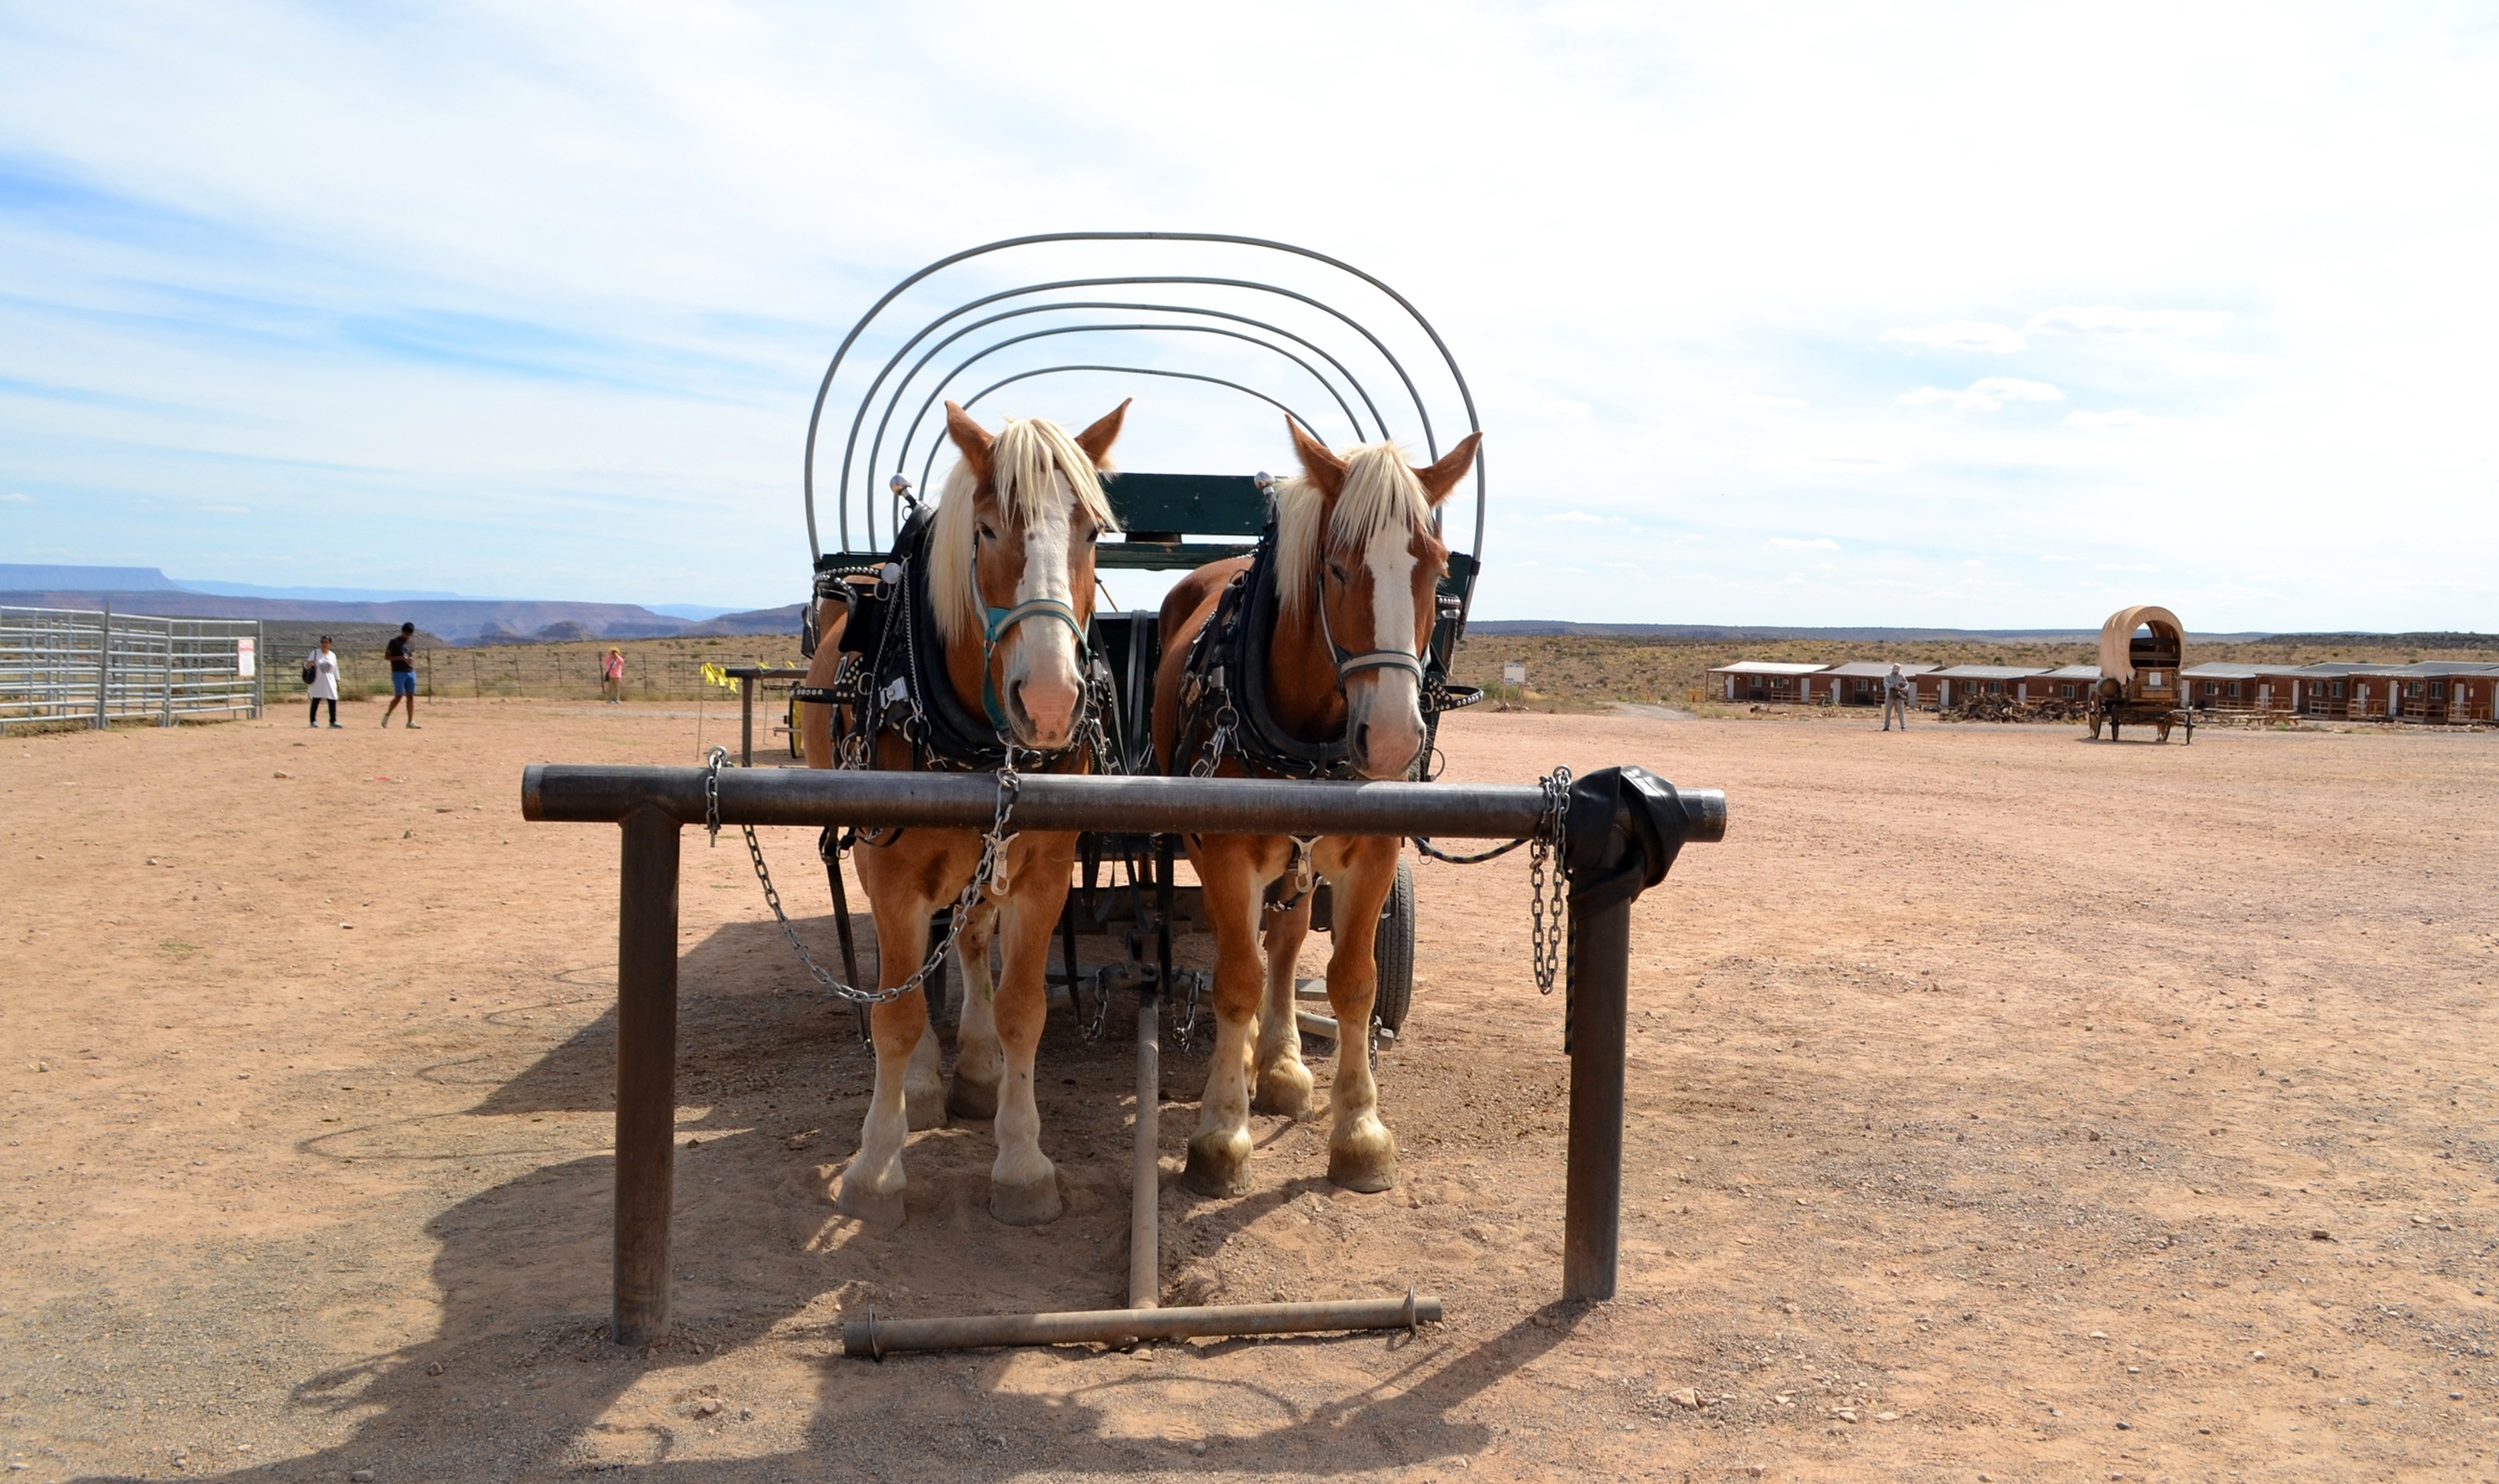
beach, sand, wood, wagon, vacation, ranch, usa, america, grand canyon, agriculture, arizona, indian, reservation, horse cart, hualapai